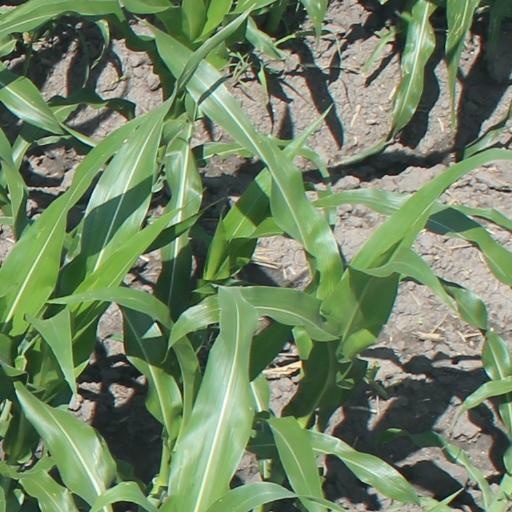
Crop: maize; corn